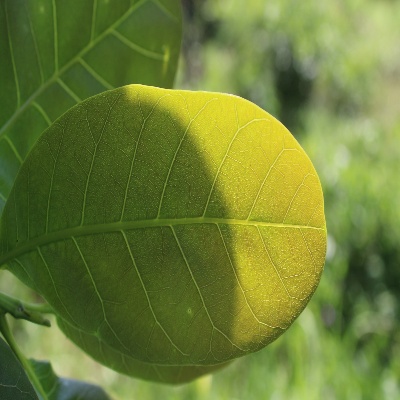
Crop: Cashew
Condition: healthy